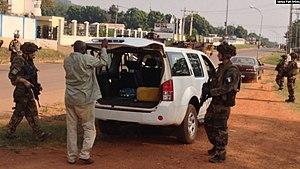
Les soldats français à Bangui, République Centrafricaine. Décembre 22, 2013
L’opération Sangaris est le nom d'une opération militaire de l’armée française conduite en République centrafricaine du 5 décembre 2013 au 31 octobre 2016. C'est la 7ᵉ intervention militaire française depuis l’indépendance du pays en 1960.